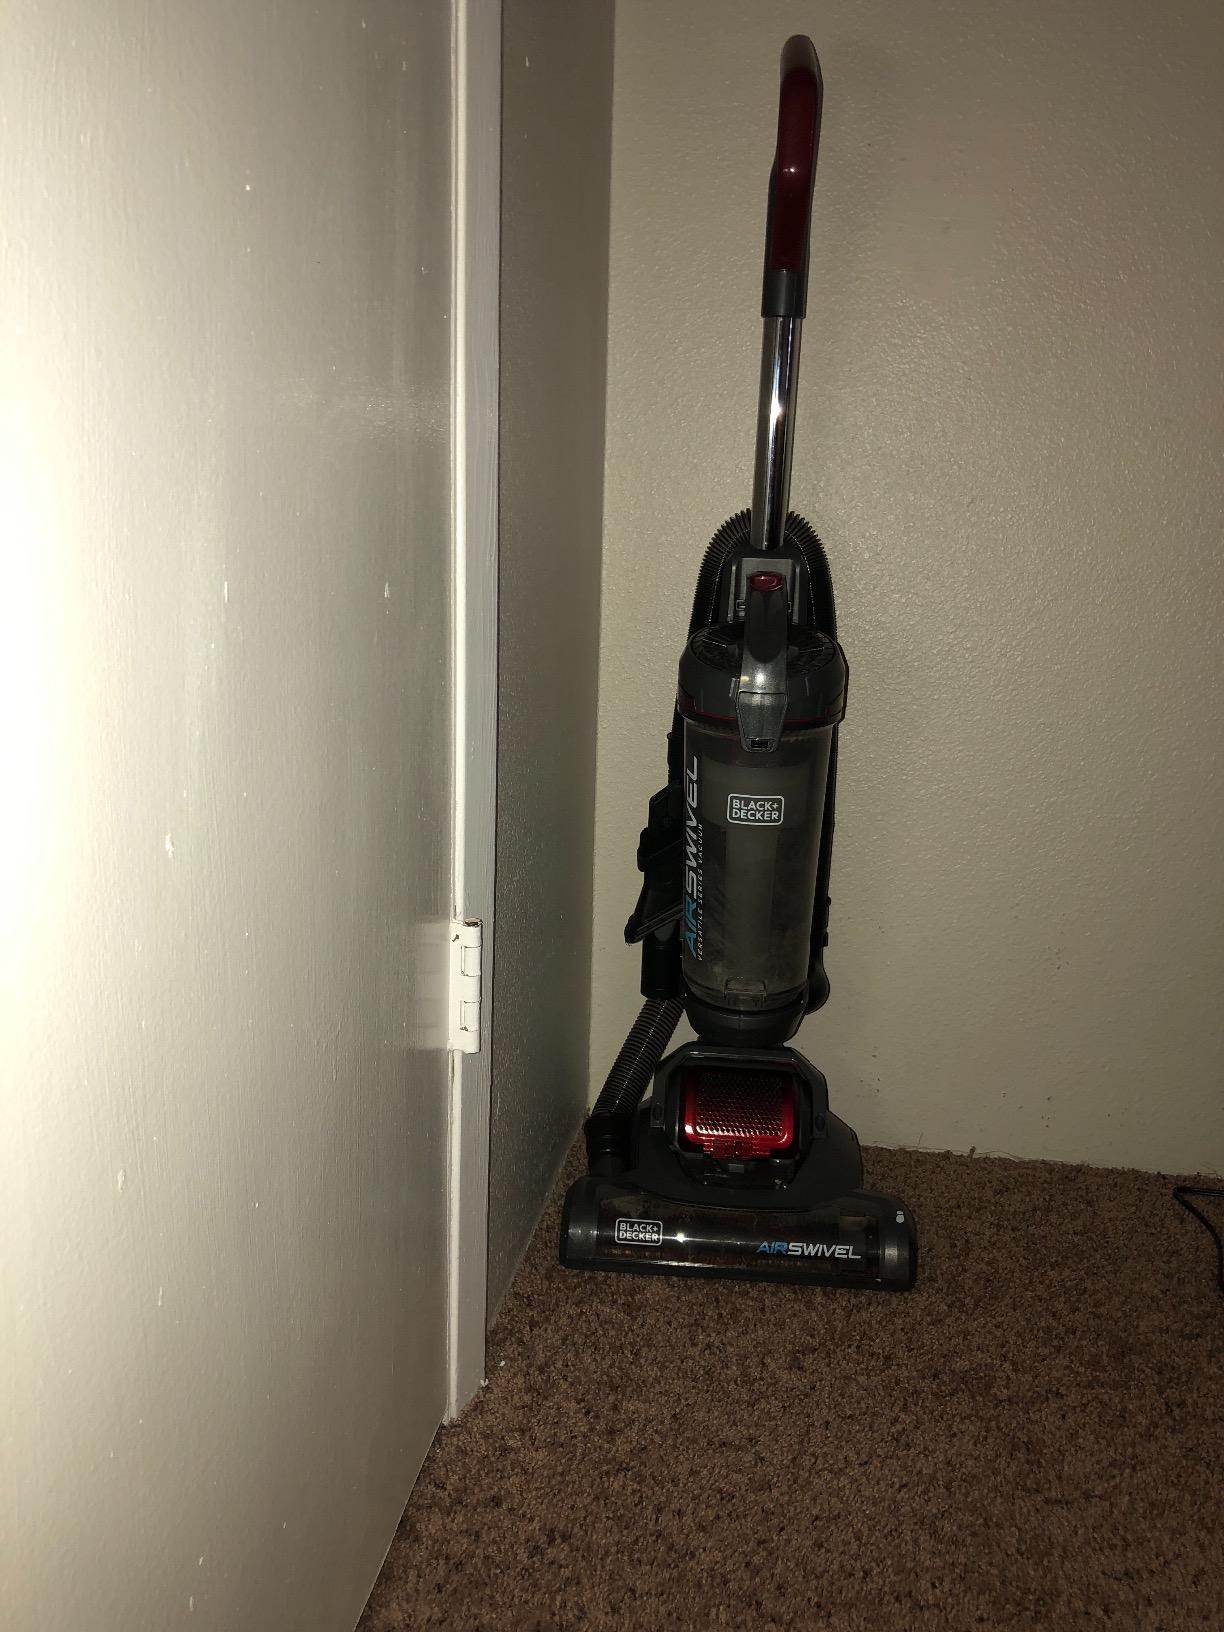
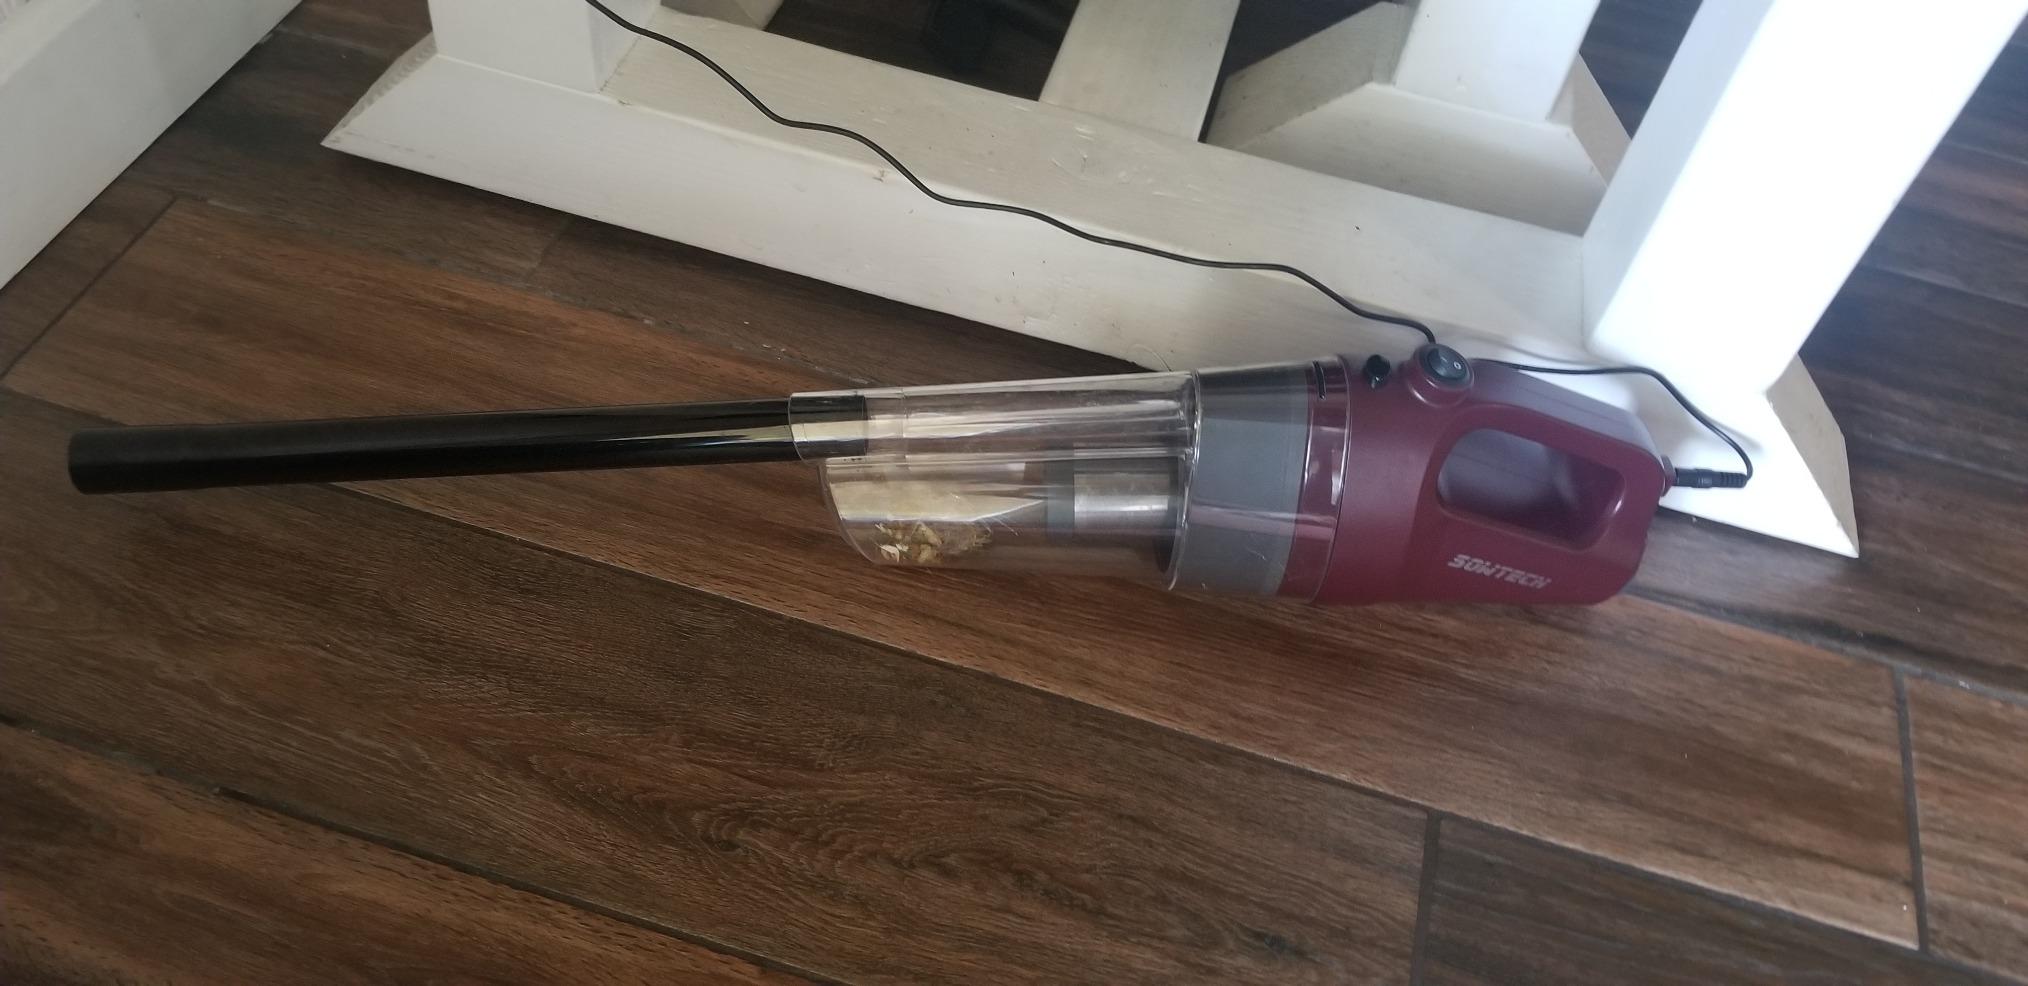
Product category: items_vacuum
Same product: no